Zelda Sears

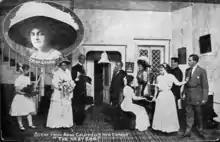
Scene from Anne Caldwell's "The Nest Egg" with Zelda Sears at the Park Theatre, Boston, Massachusetts, ca.1911

As she continued to pursue acting roles, Sears operated her own public stenography/typewriting service in New York, near the Empire Theatre on Broadway. Her clients were theatre people, playwrights. She soon developed into a proficient script doctor, with an eye towards becoming a playwright herself. It was during her 1900 performance as the jealous murderess La Colombe in "Wine and Women" at the Boston Theatre, that she met her future collaborator, playwright Clyde Fitch. He offered her a part in his new play "Lover's Lane". While continuing her professional relationship with Fitch, including as his script doctor, she took a full-time job with theatrical producer Henry Wilson Savage. The company's vice president Louis C. Wiswell would eventually become her second husband. Under Fitch's influence, performing in seven plays written by him, she began to develop the stage persona she would become most identified with, a spinster wise in years but eternally yearning for marriage. Journalist Ada Patterson would later proclaim Sears "The Greatest of Stage Old Maids".